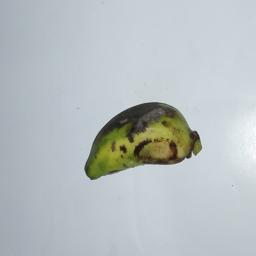
Banana variety: Champa Kola